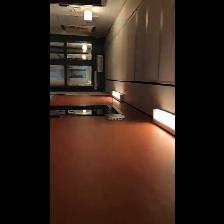
Label: NonHuman